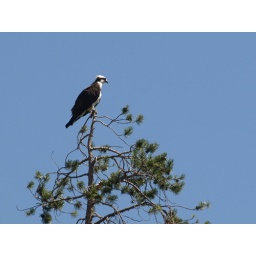
Osprey taking a break from flying over Donner Quarry Pond, looking for fish to catch.